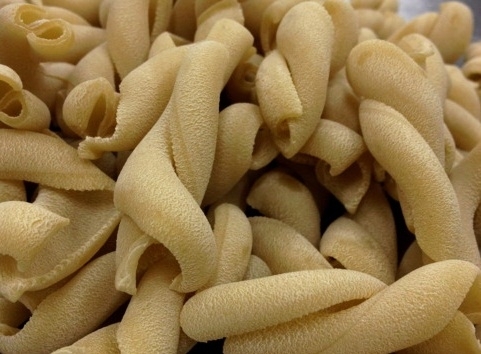
Texture: spiralled